BBC Sports Personality of the Year

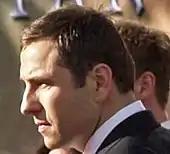
David Walliams won a Special Achievement Award in 2006

In 1981, to recognise the year of the disabled, Dennis Moore received a Special Achievement Award for completing the inaugural London Marathon despite being blind since birth. Lester Piggott won an award in 1984 for his achievements, including winning the St. Leger Stakes on Commanche Run that year, Piggott's record-breaking 28th British classic win. In 1994, Piggott won the award again for his "services to racing". Comedian David Walliams received the award in 2006 "for his outstanding achievement of swimming the English Channel for charity", which raised over £1 million for Sport Relief. Fellow comedian Eddie Izzard was presented with the award in 2009 after running 43 marathons in 51 days for Sport Relief.